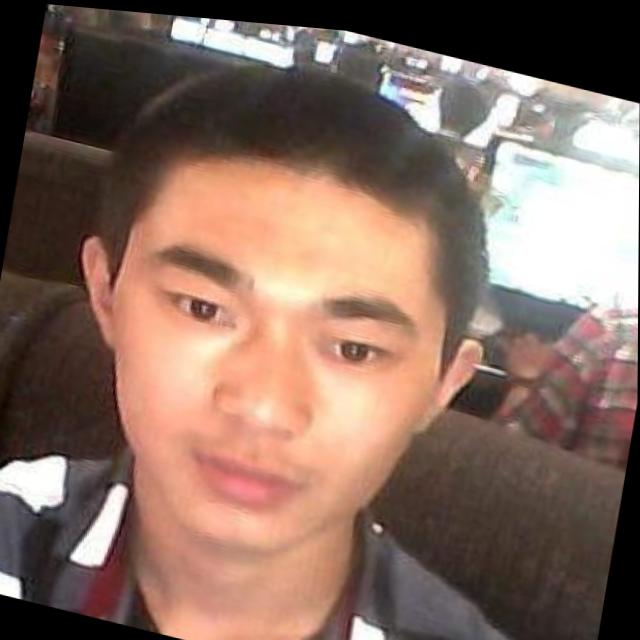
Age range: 13-20